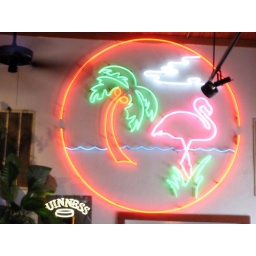
A neon sign in the Paradise bar and grille.